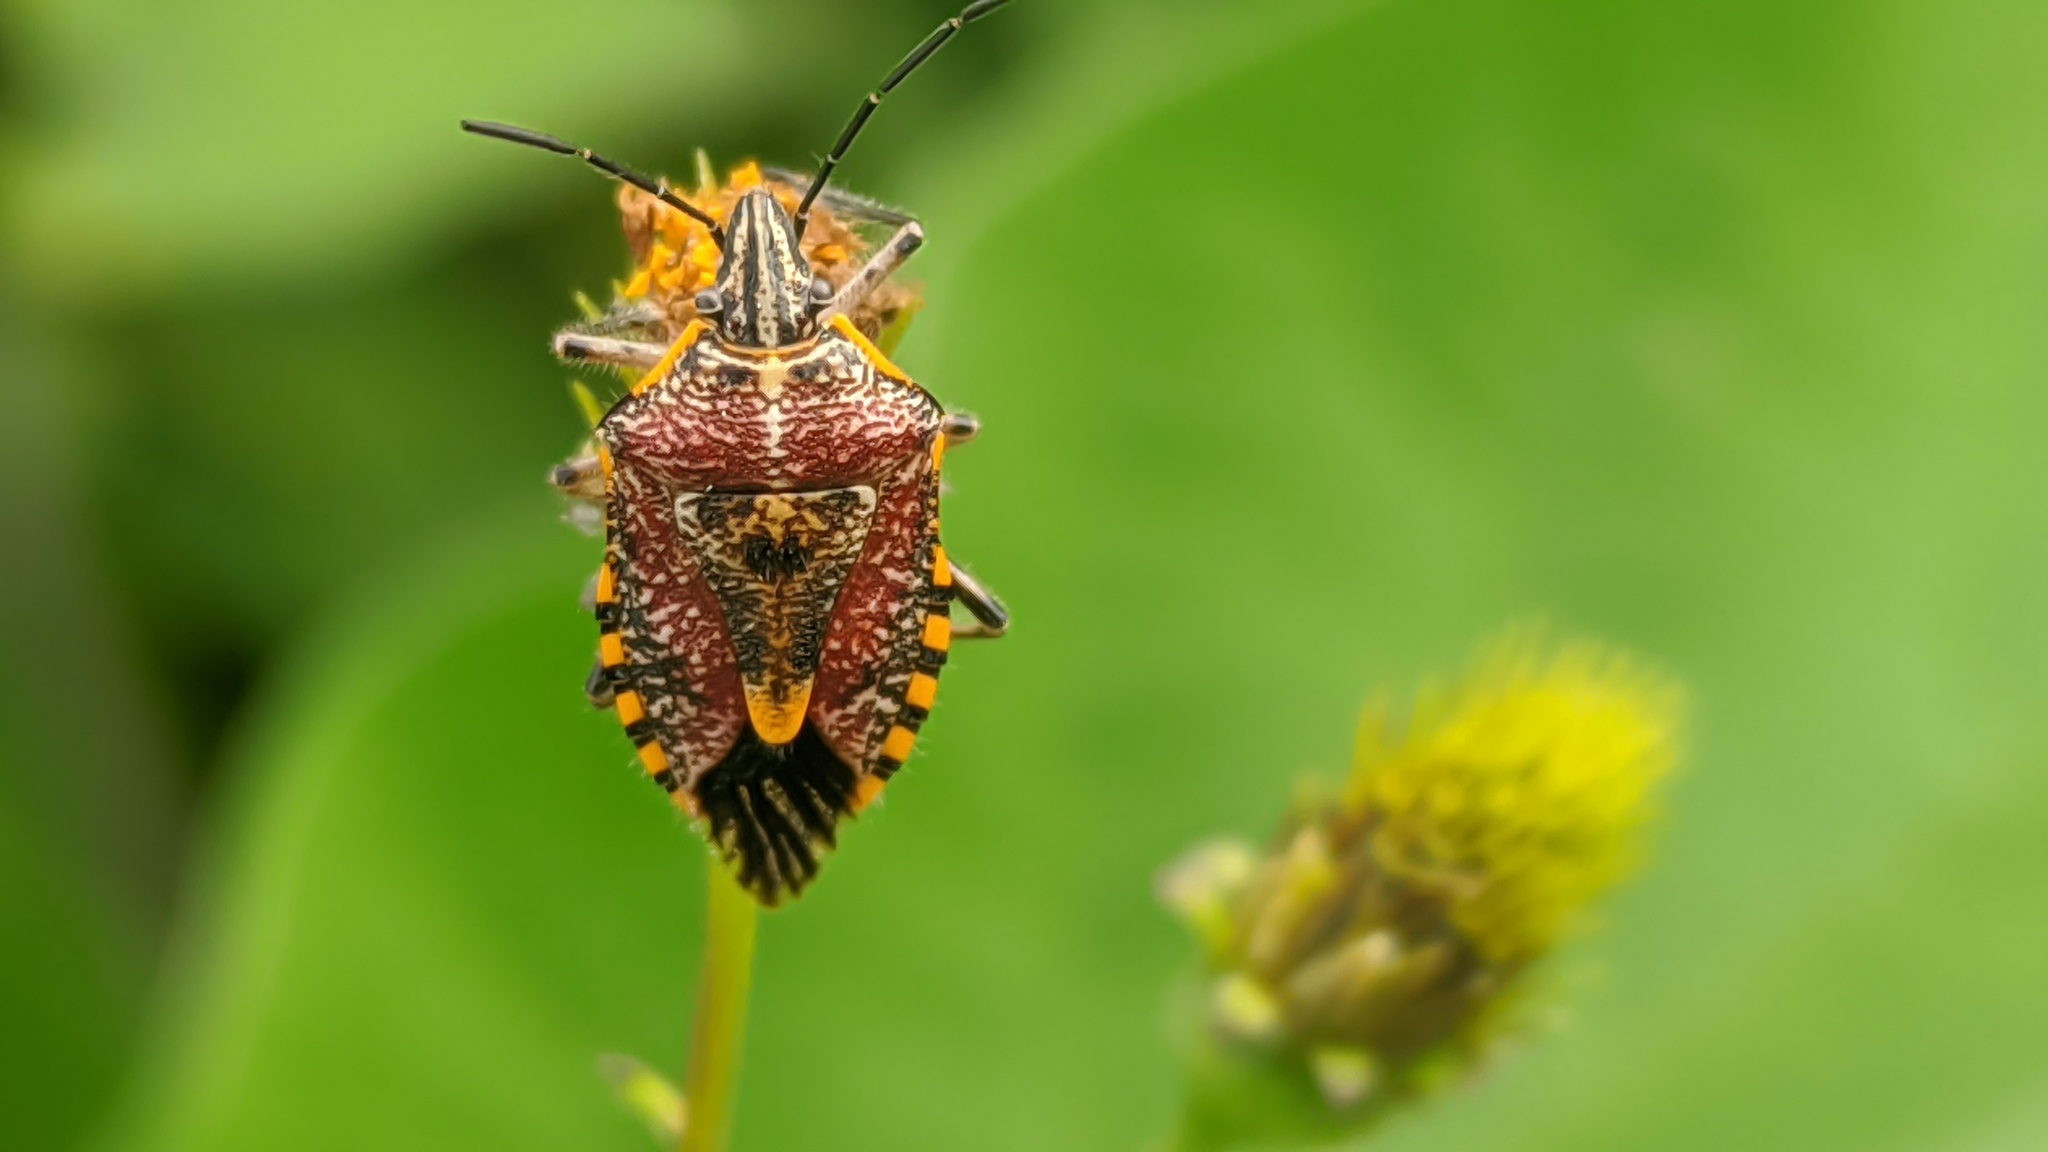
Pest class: stink_bug